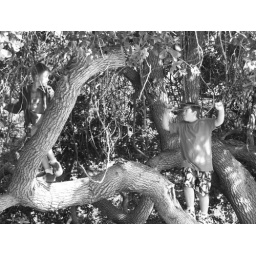
Their is nothing like black and white photos. Also Turtle Park in largo Fl